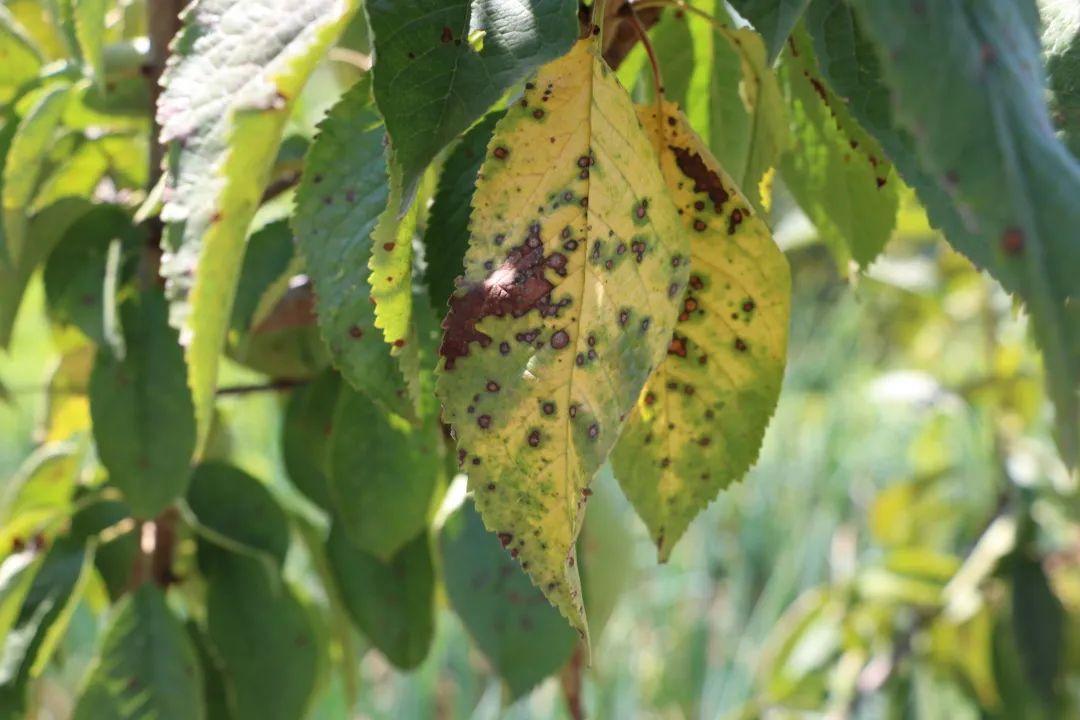
Plant: Cherry
Disease: cherry leaf spot